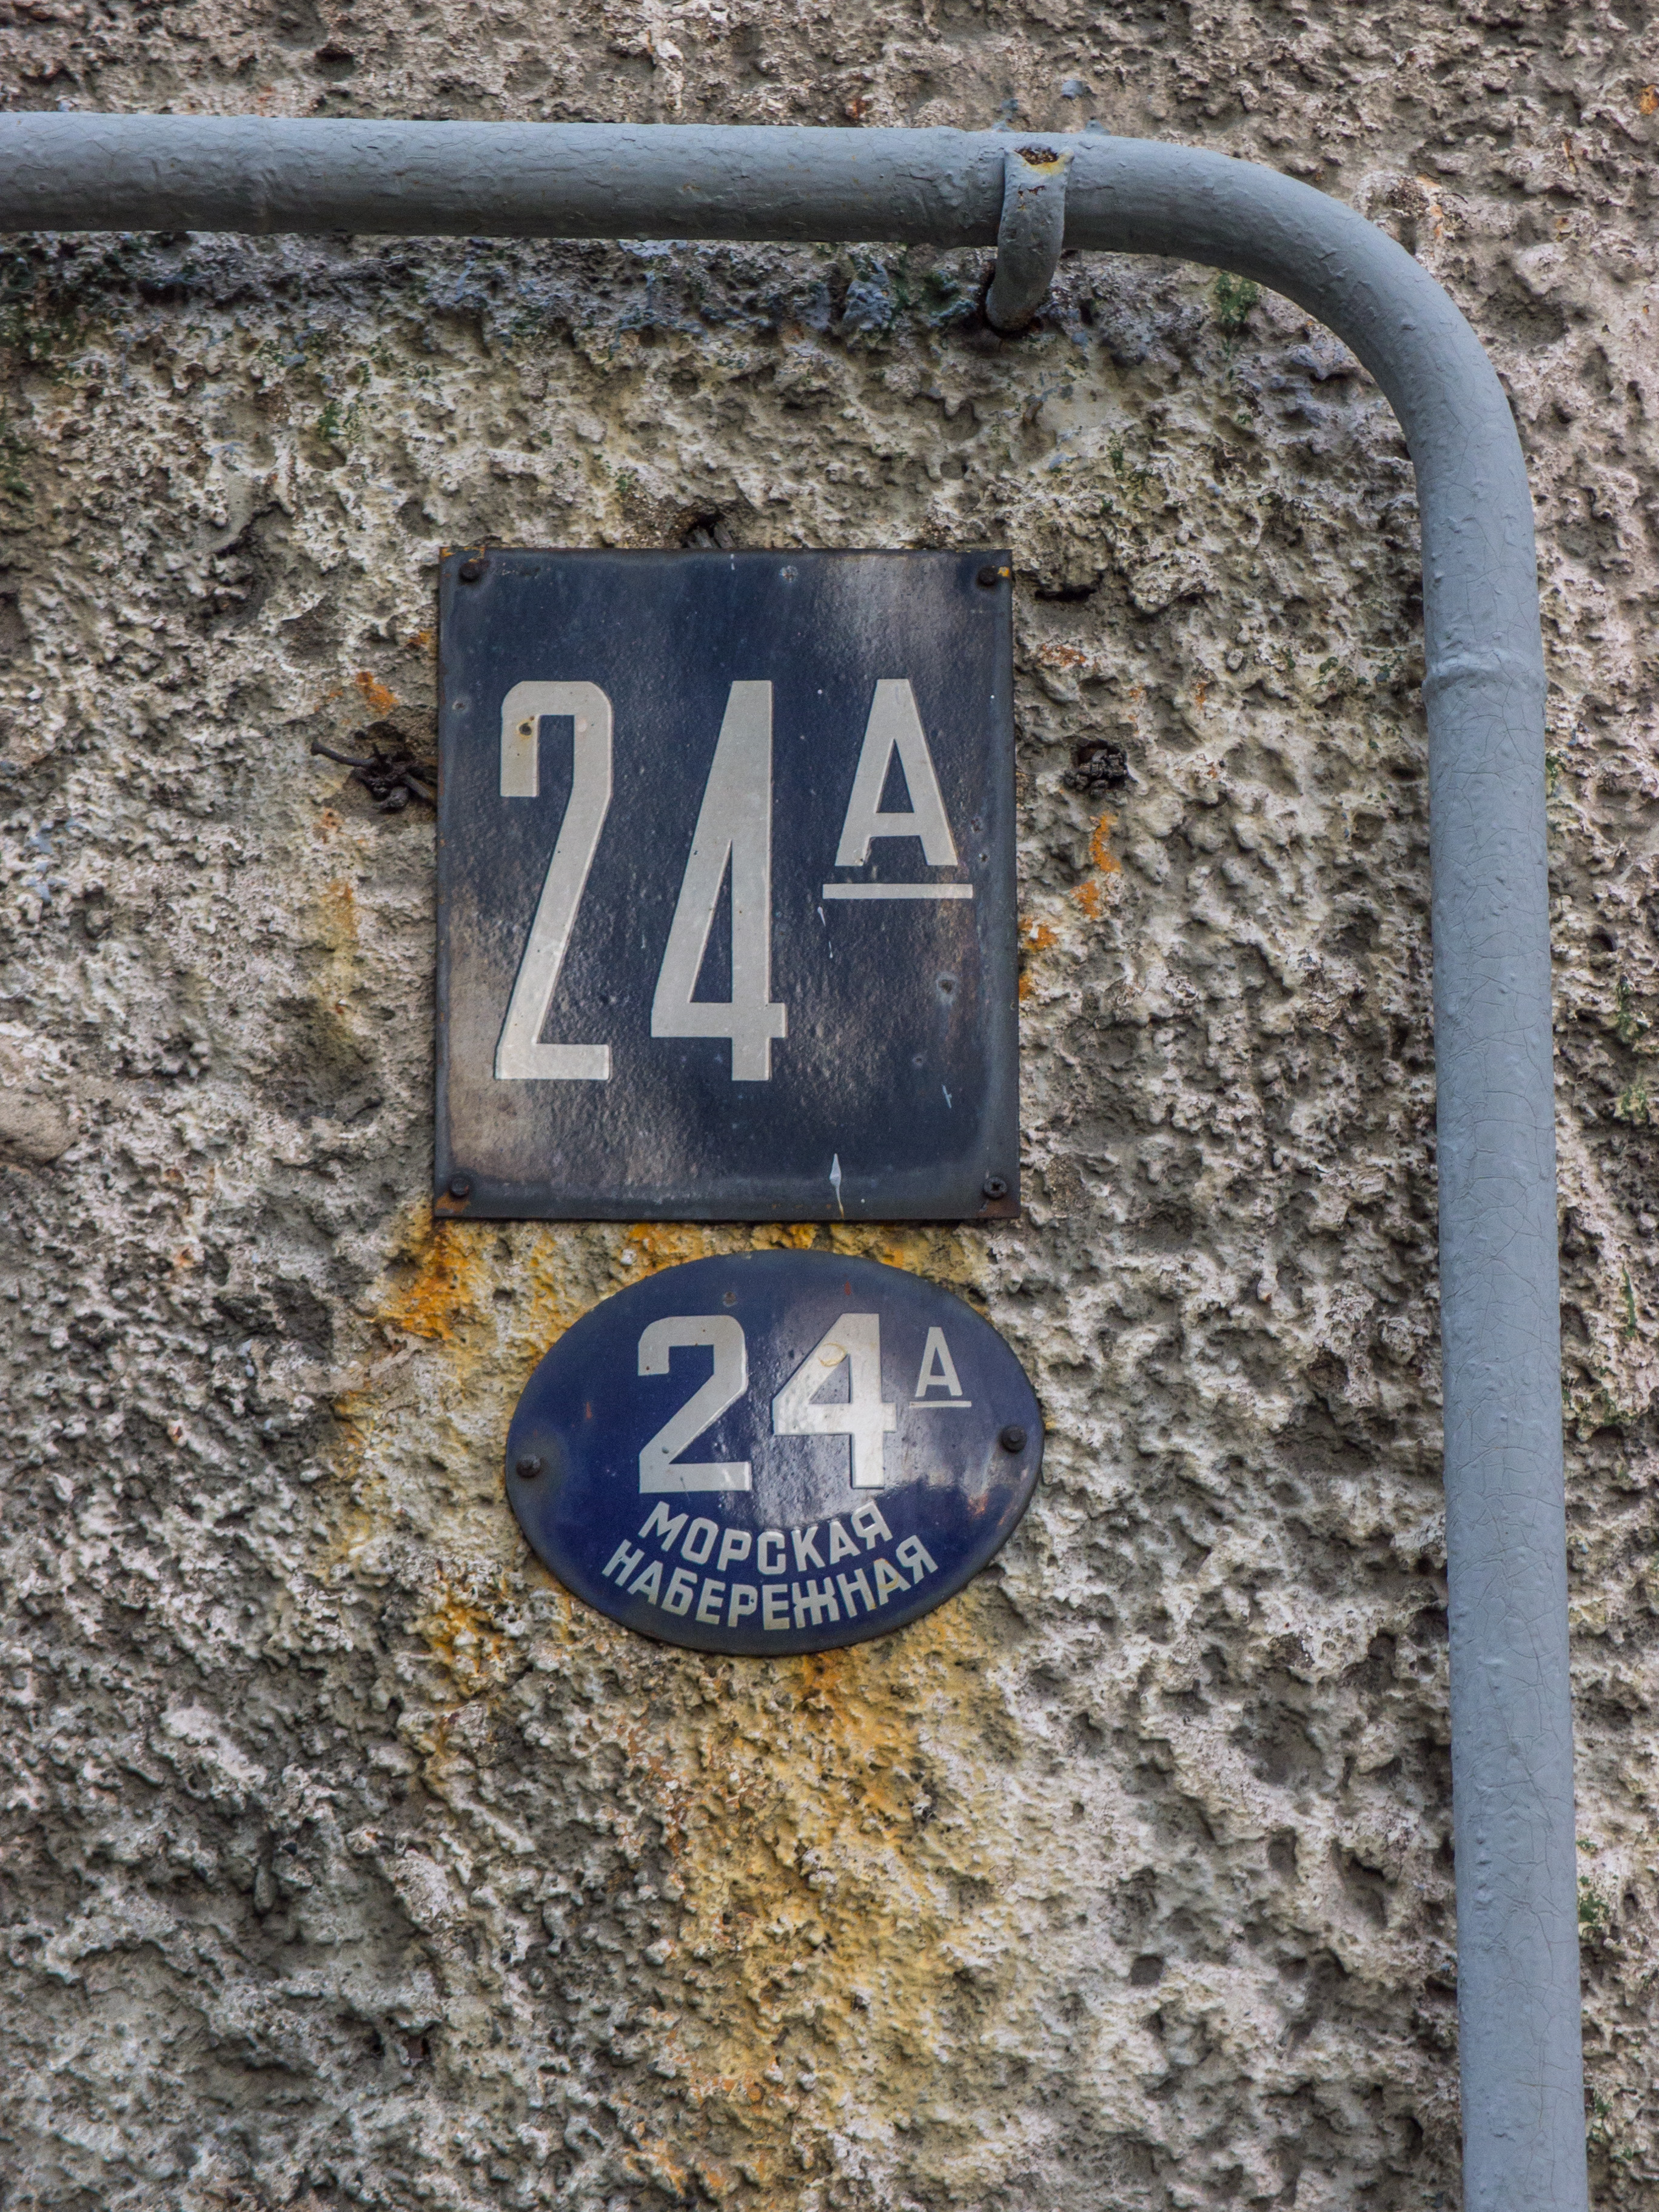
image, number, wall, house numbering, gas, signage, symbol, sign, street art, road surface, cement, metal